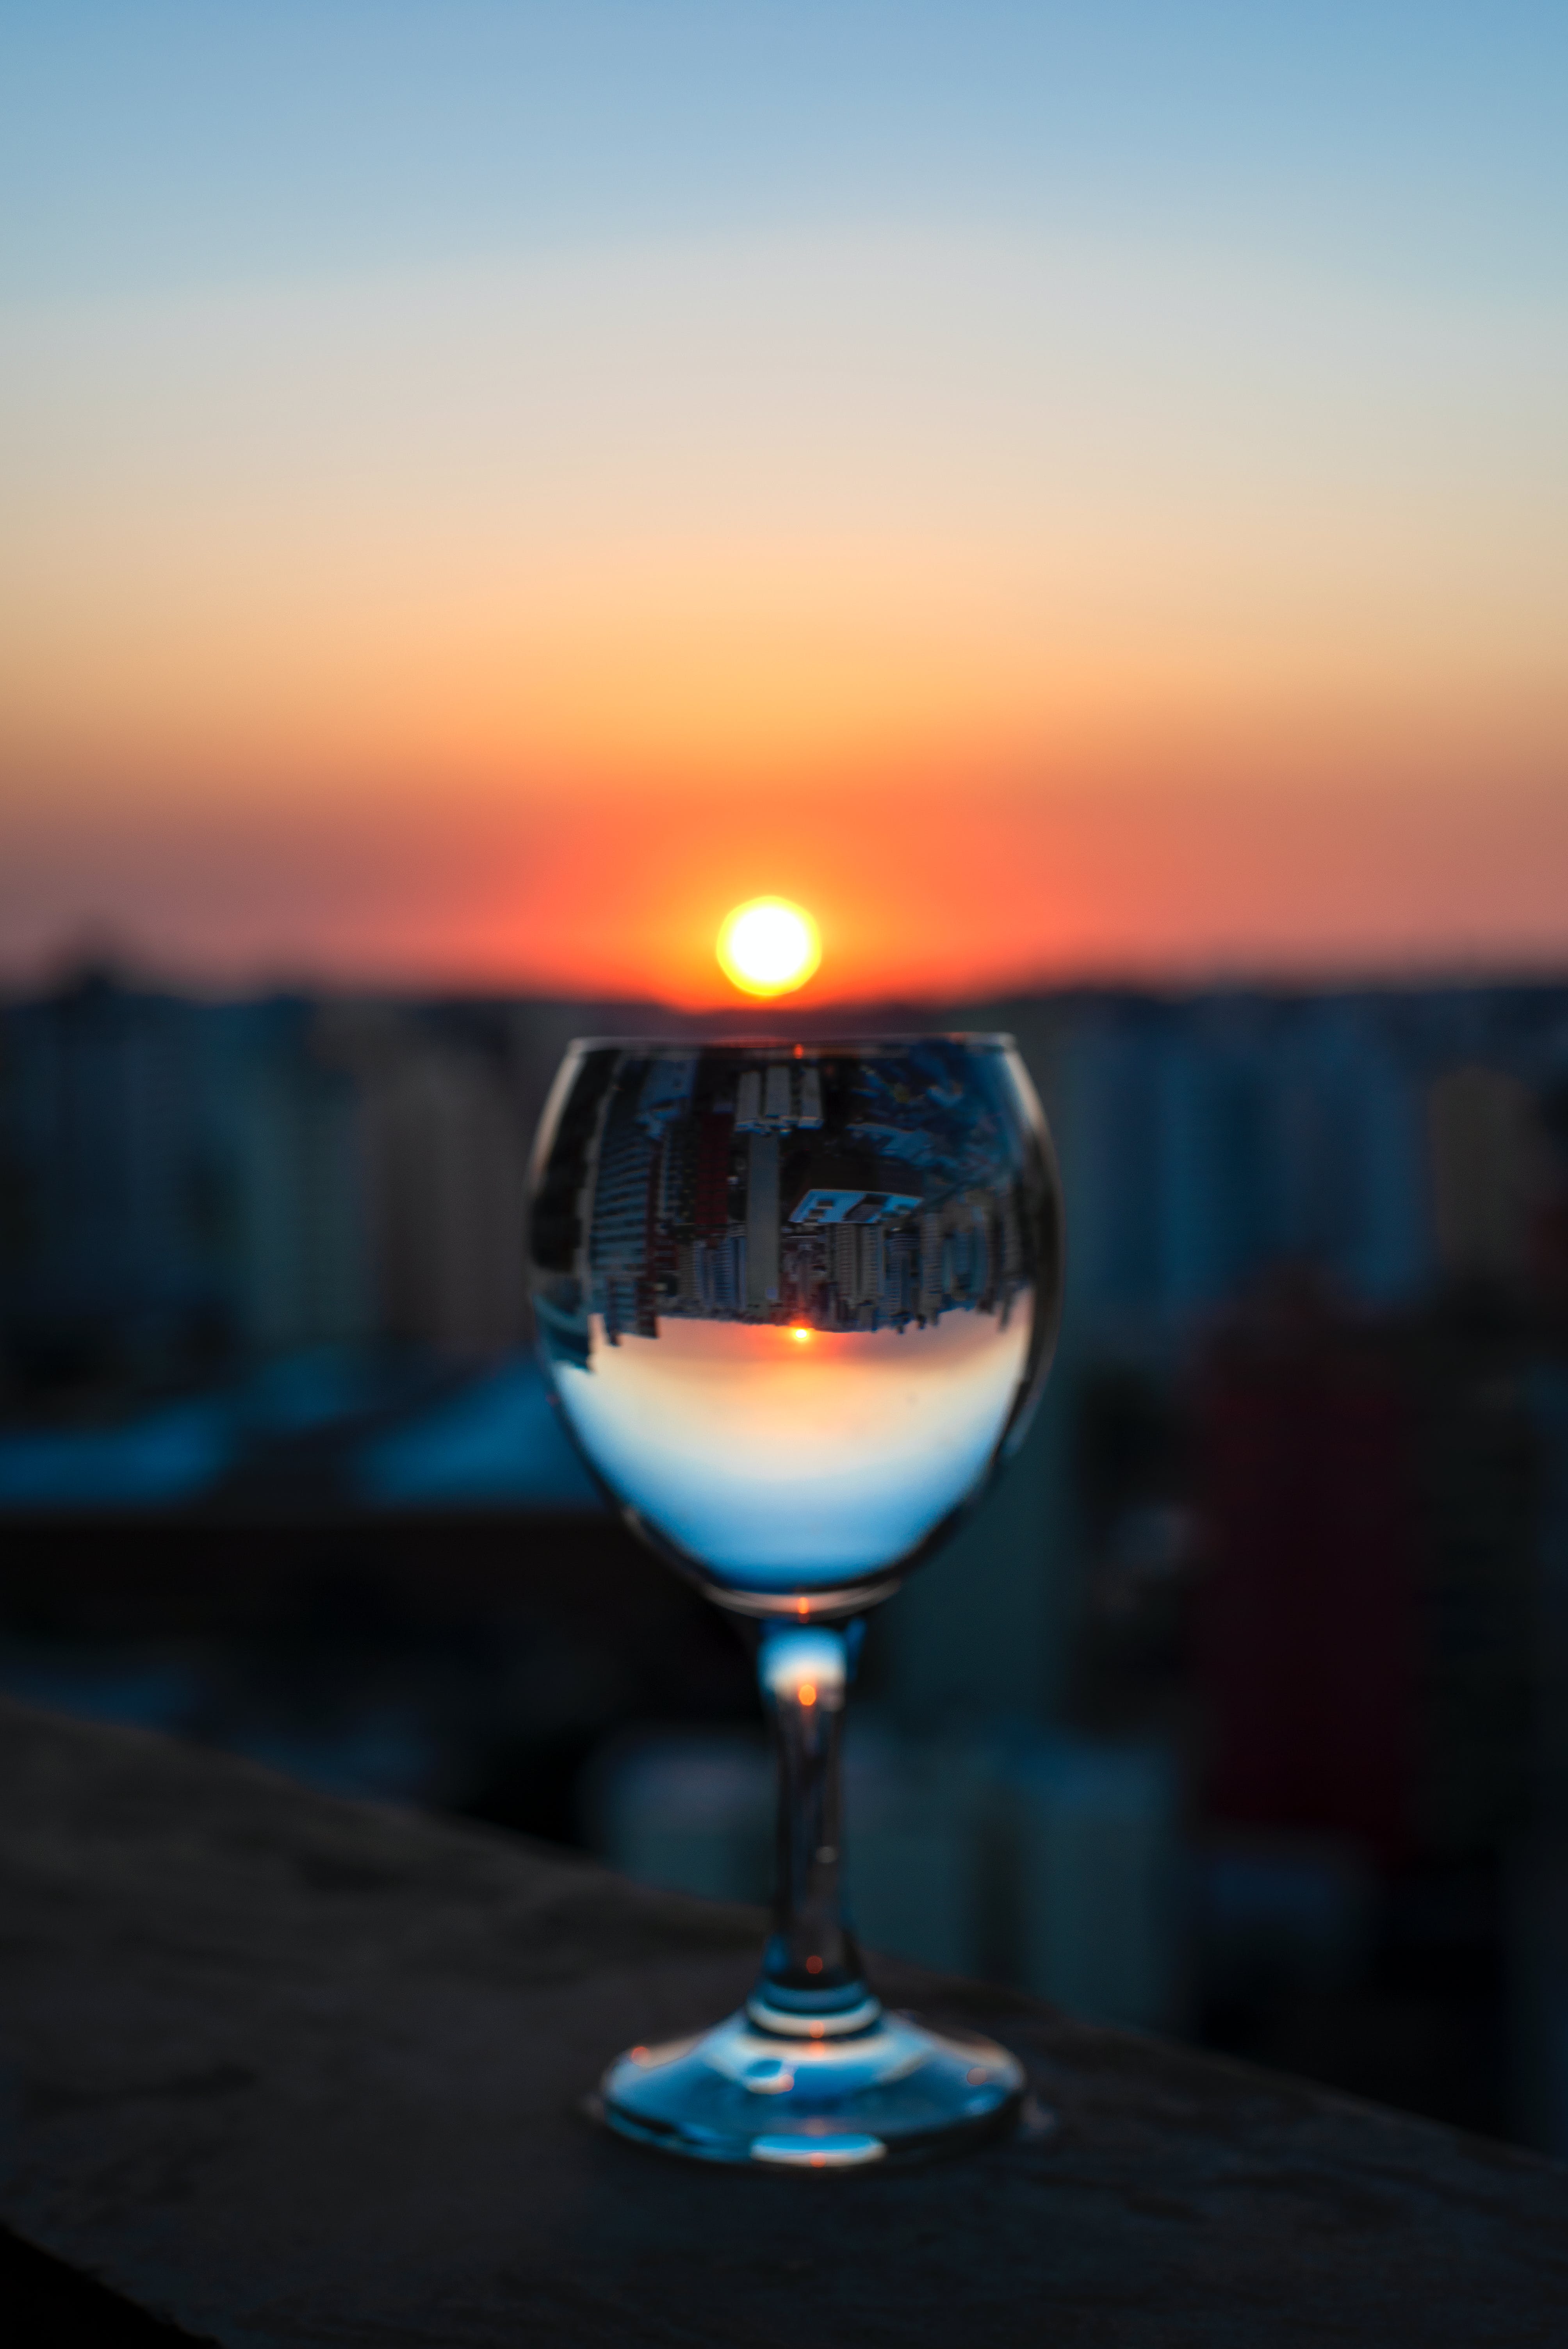
sun, tableware, sky, atmosphere, stemware, drinkware, liquid, cloud, blue, afterglow, wine glass, barware, food, alcoholic beverage, sunlight, sunset, drink, dusk, champagne stemware, sunrise, landscape, glass, horizon, red wine, aperitif, calm, dawn, wine, classic cocktail, red sky at morning, reflection, alcohol, distilled beverage, astronomical object, electric blue, evening, window, dessert wine, art, cocktail, ocean, night, heat, Snifter, still life photography, vacation, port wine, eyewear, wine cocktail, shadow, liqueur, sea, Kir royale, Transparent material, still life